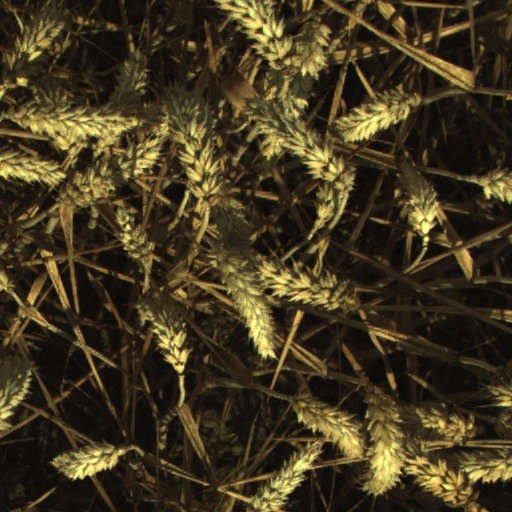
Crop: wheat